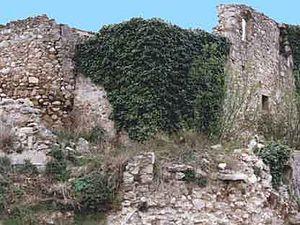
Le comte Estruch, aussi connu comme Estruc, est un vampire de légende.